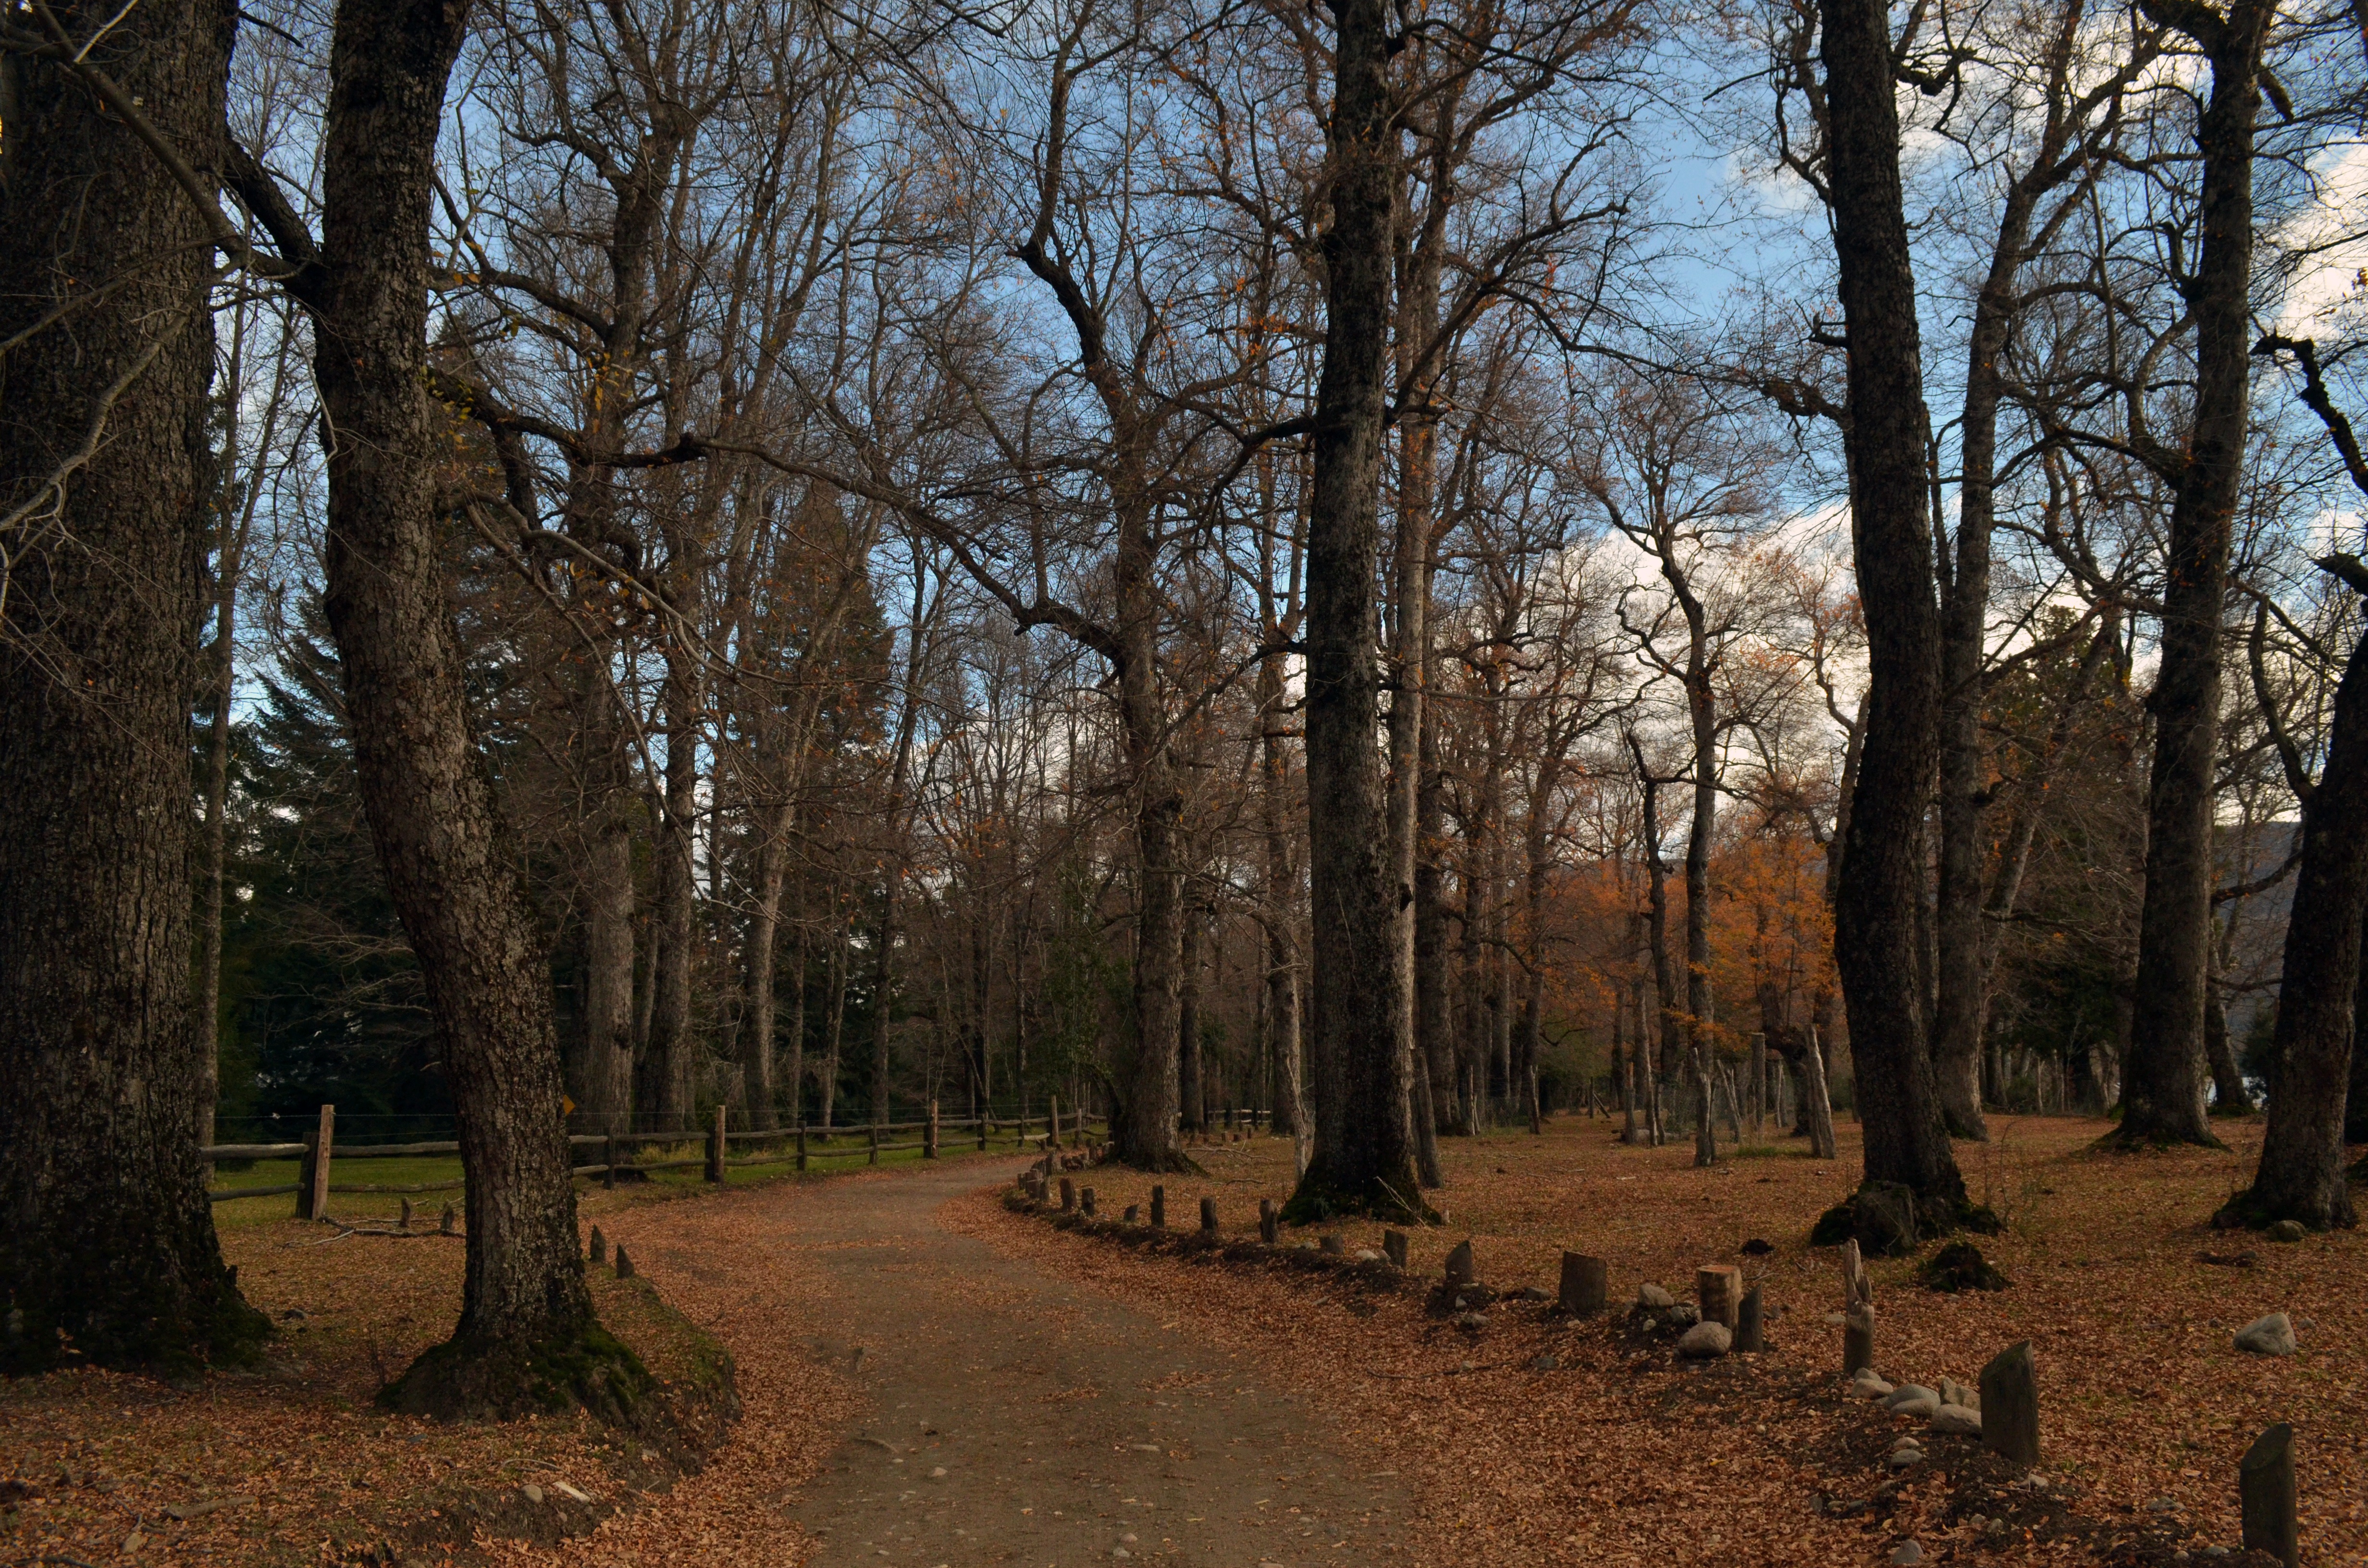
landscape, tree, nature, forest, wilderness, winter, plant, sunlight, morning, leaf, autumn, park, season, trees, grove, woodland, habitat, ecosystem, natural environment, atmospheric phenomenon, woody plant, san mart n of andes